Southern white rhinoceros

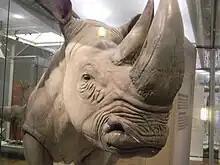
Taxidermied specimen, Royal Ontario Museum

The southern white rhino is listed as Near Threatened; it is mostly threatened by habitat loss and poaching for rhino horn for use in traditional Chinese medicine.